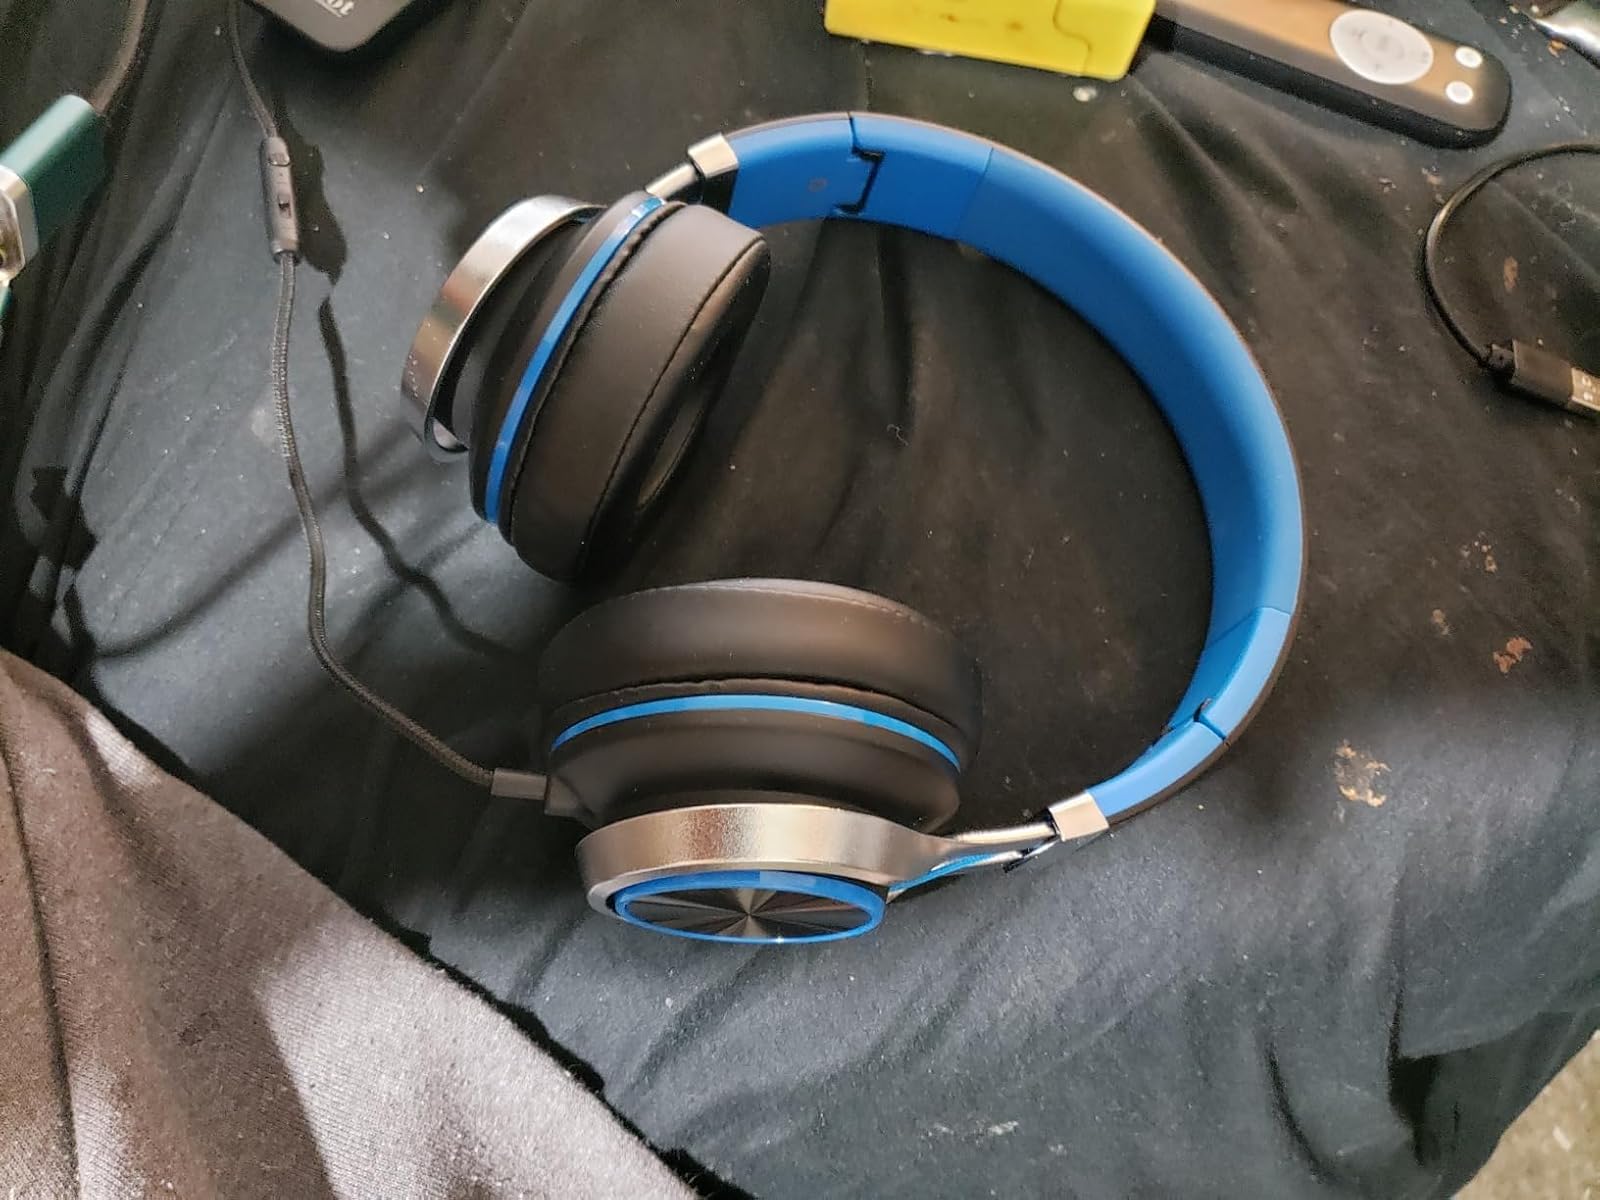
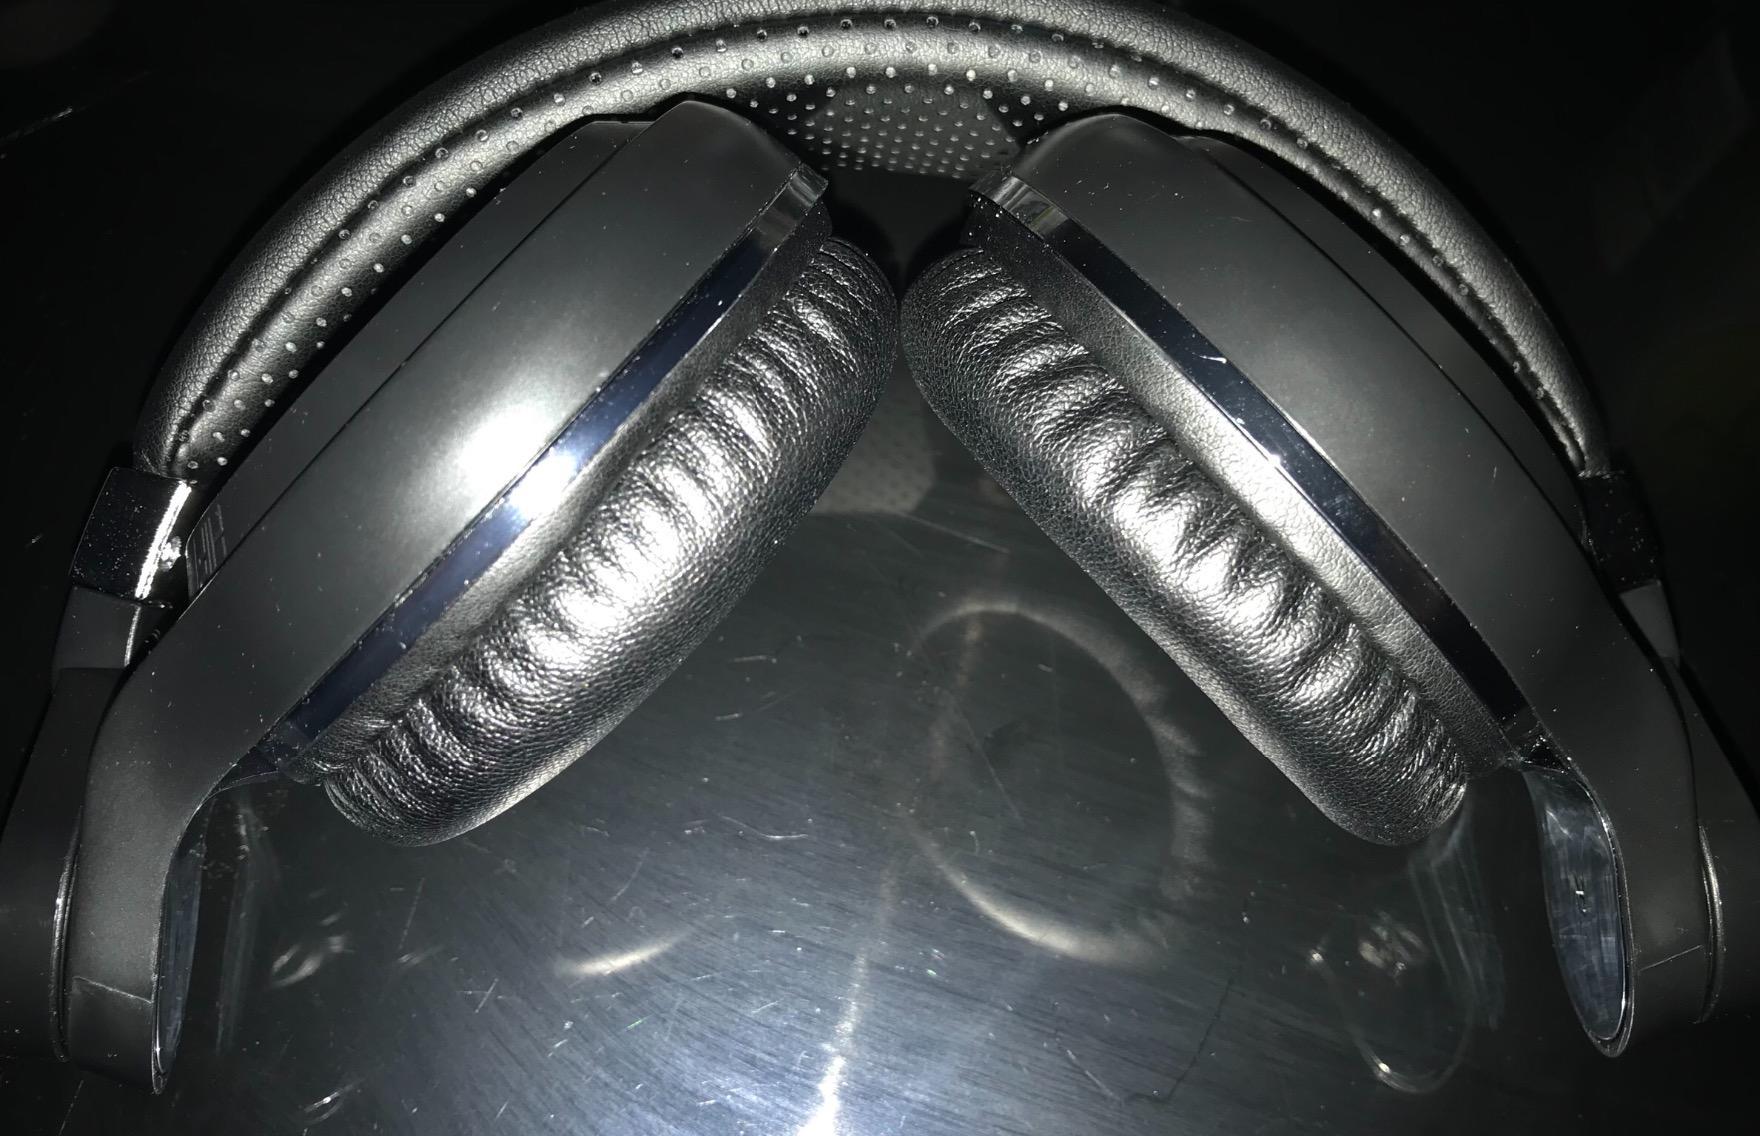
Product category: headphones
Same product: no